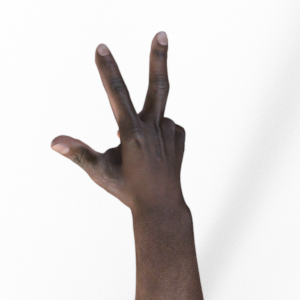
Label: scissors